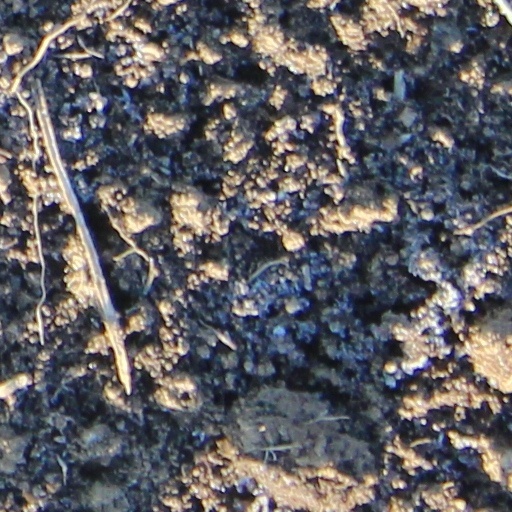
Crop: wheat